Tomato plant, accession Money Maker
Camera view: tilt-top (135 deg); turntable rotation: 90 degrees
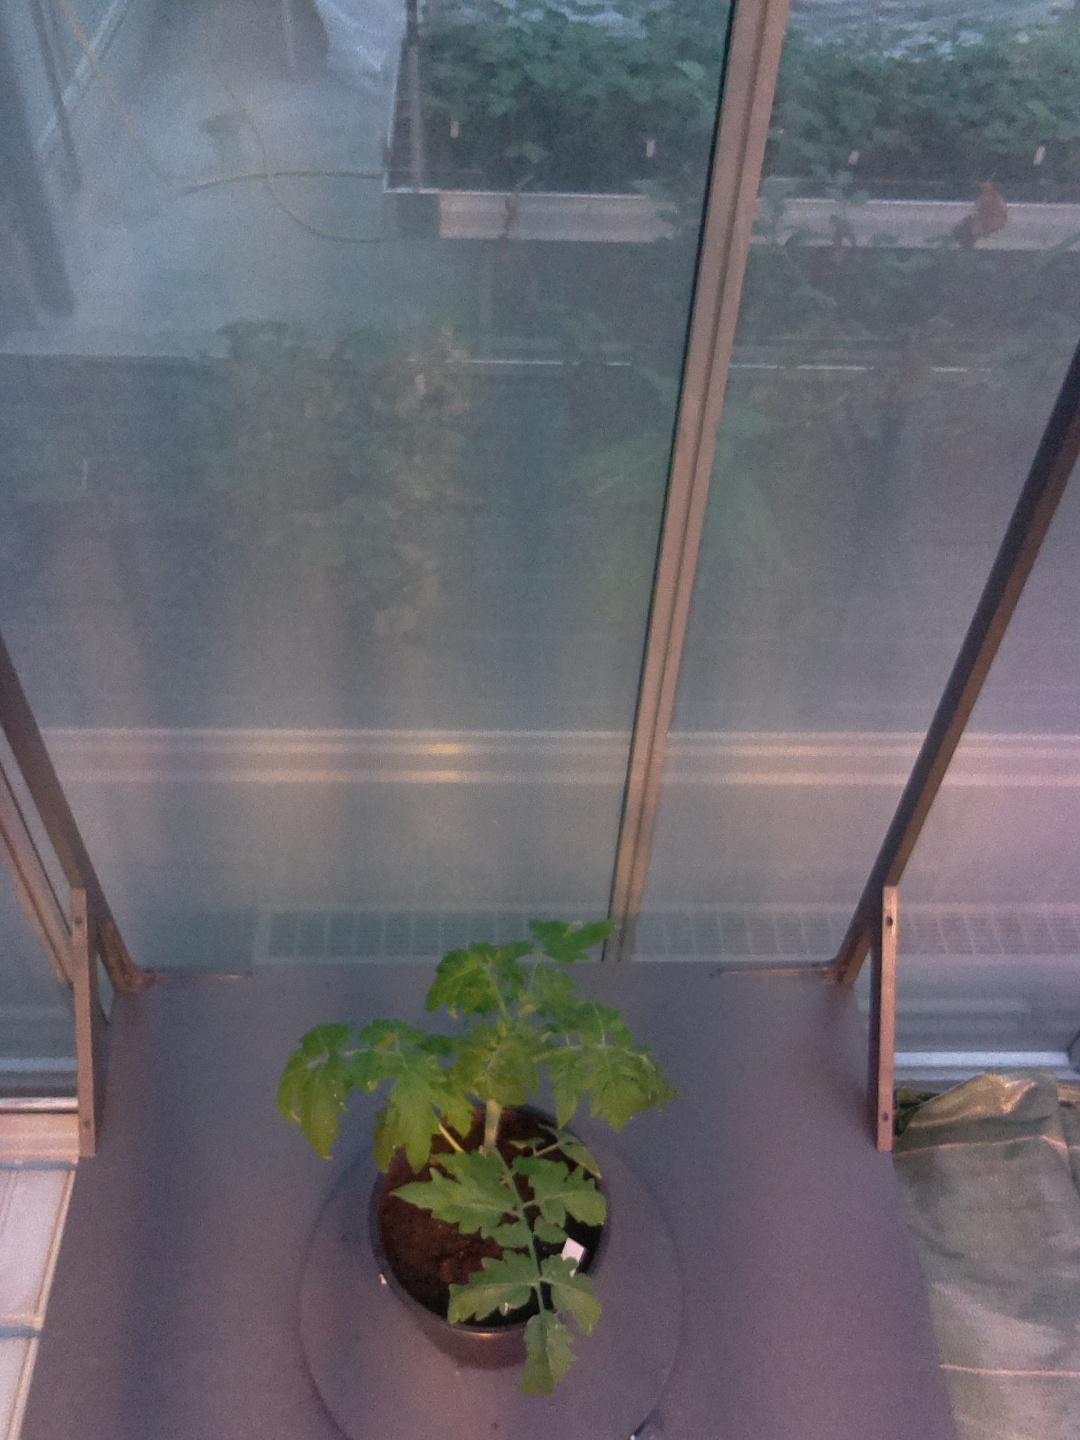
BBCH growth stage 14: 8 of true leaves visible